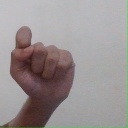
अक्षर: घ